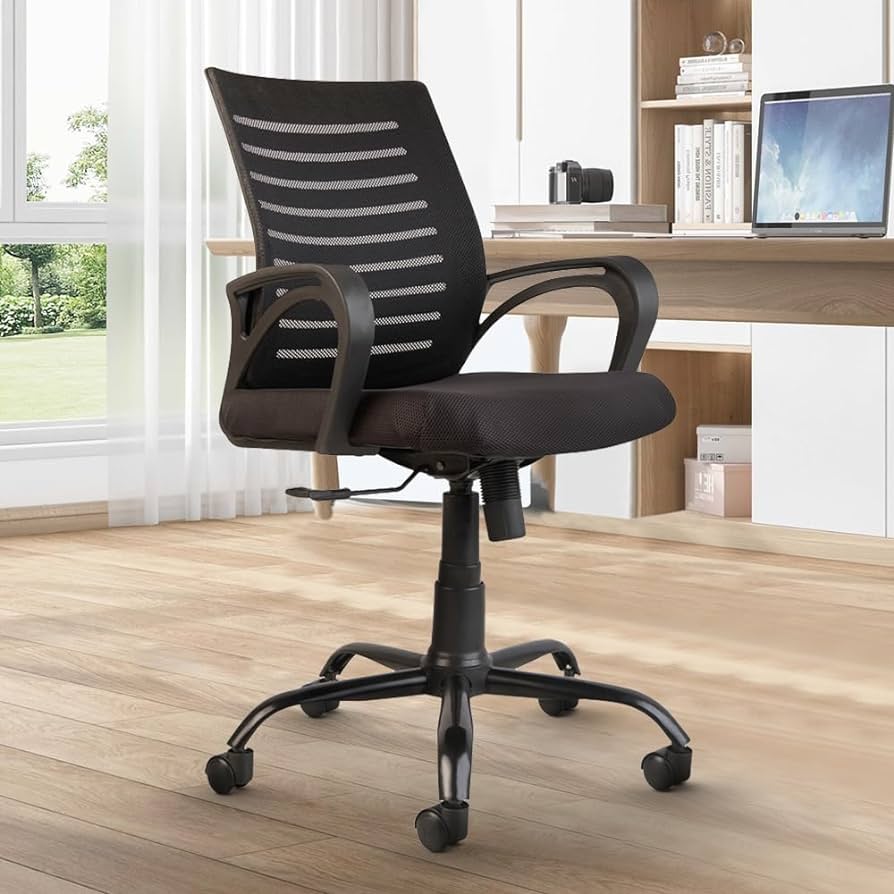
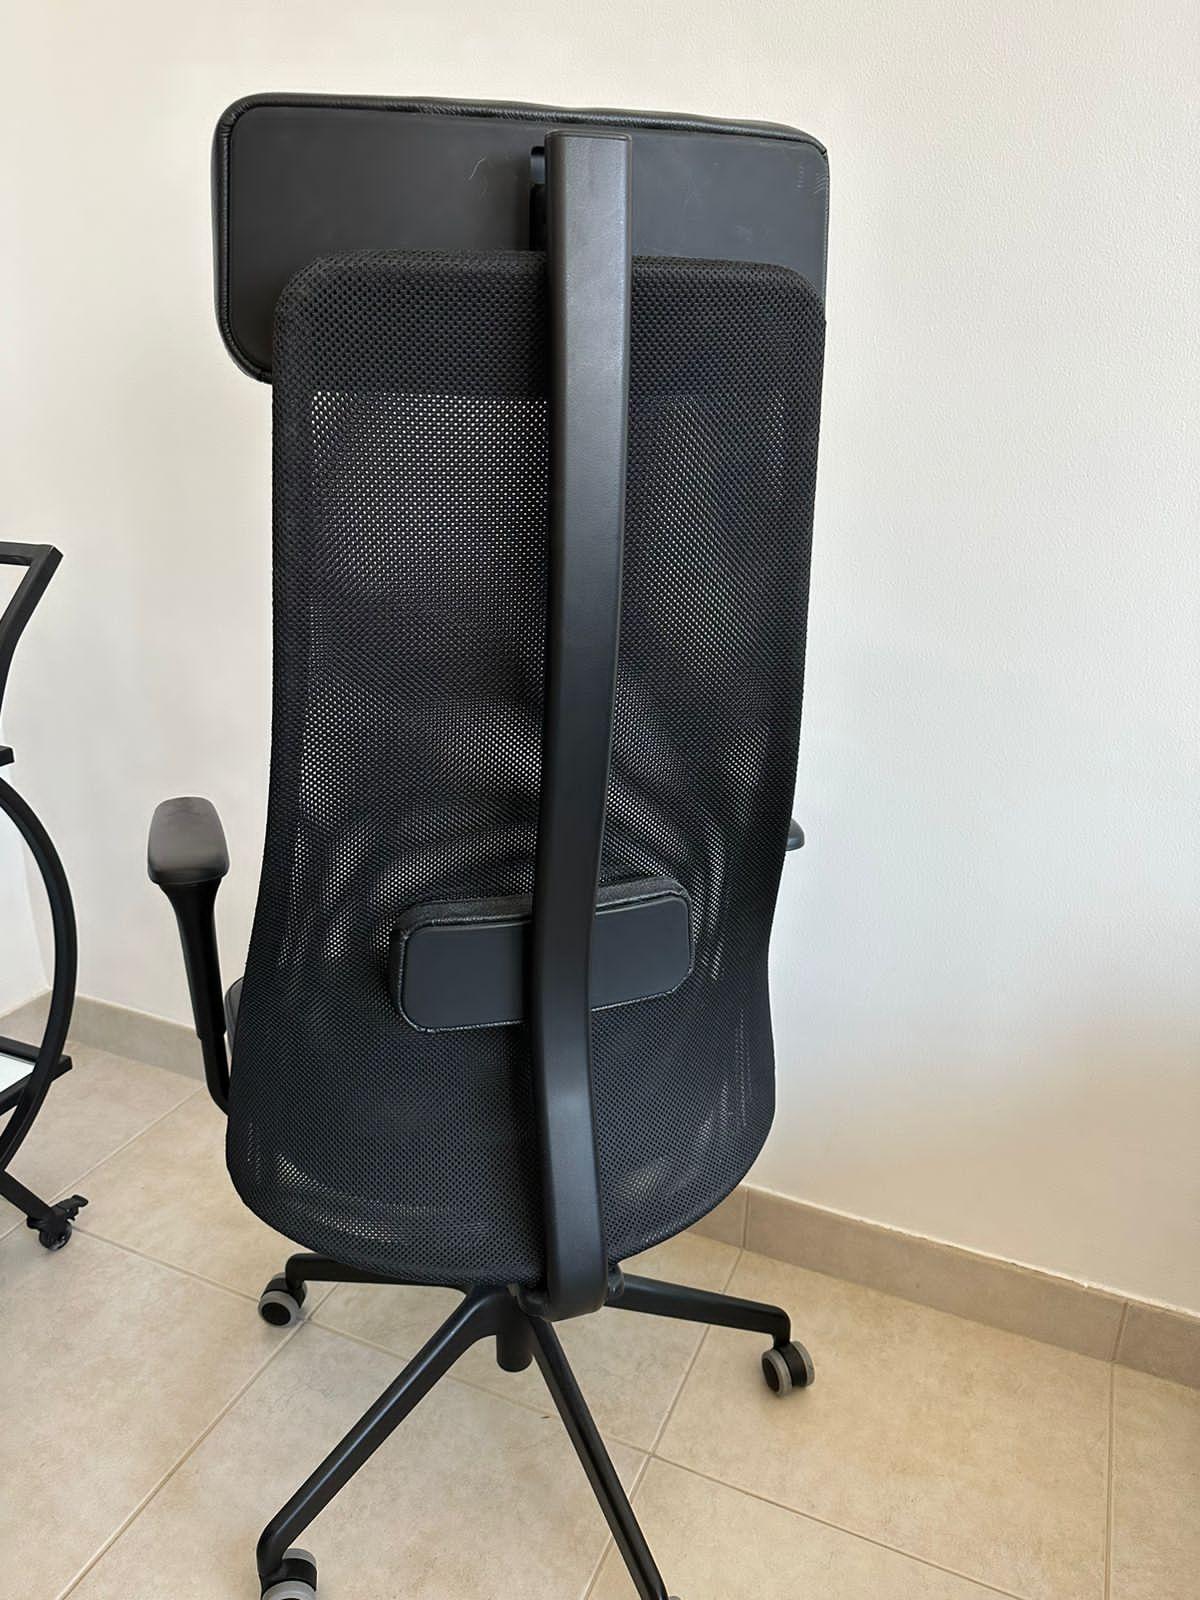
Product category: items_chair
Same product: no